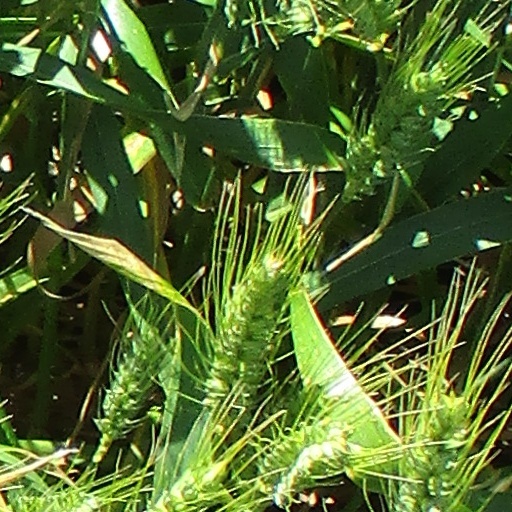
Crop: wheat